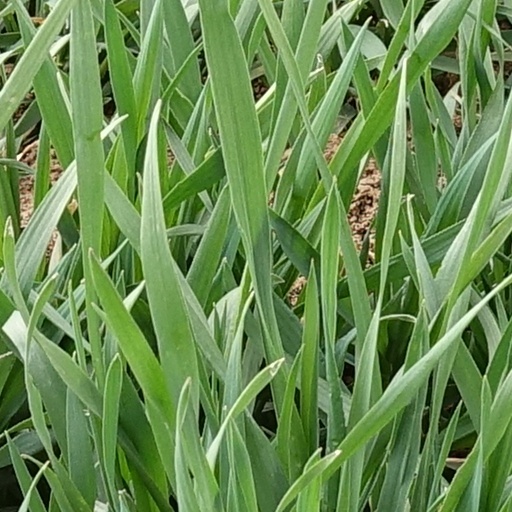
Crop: wheat